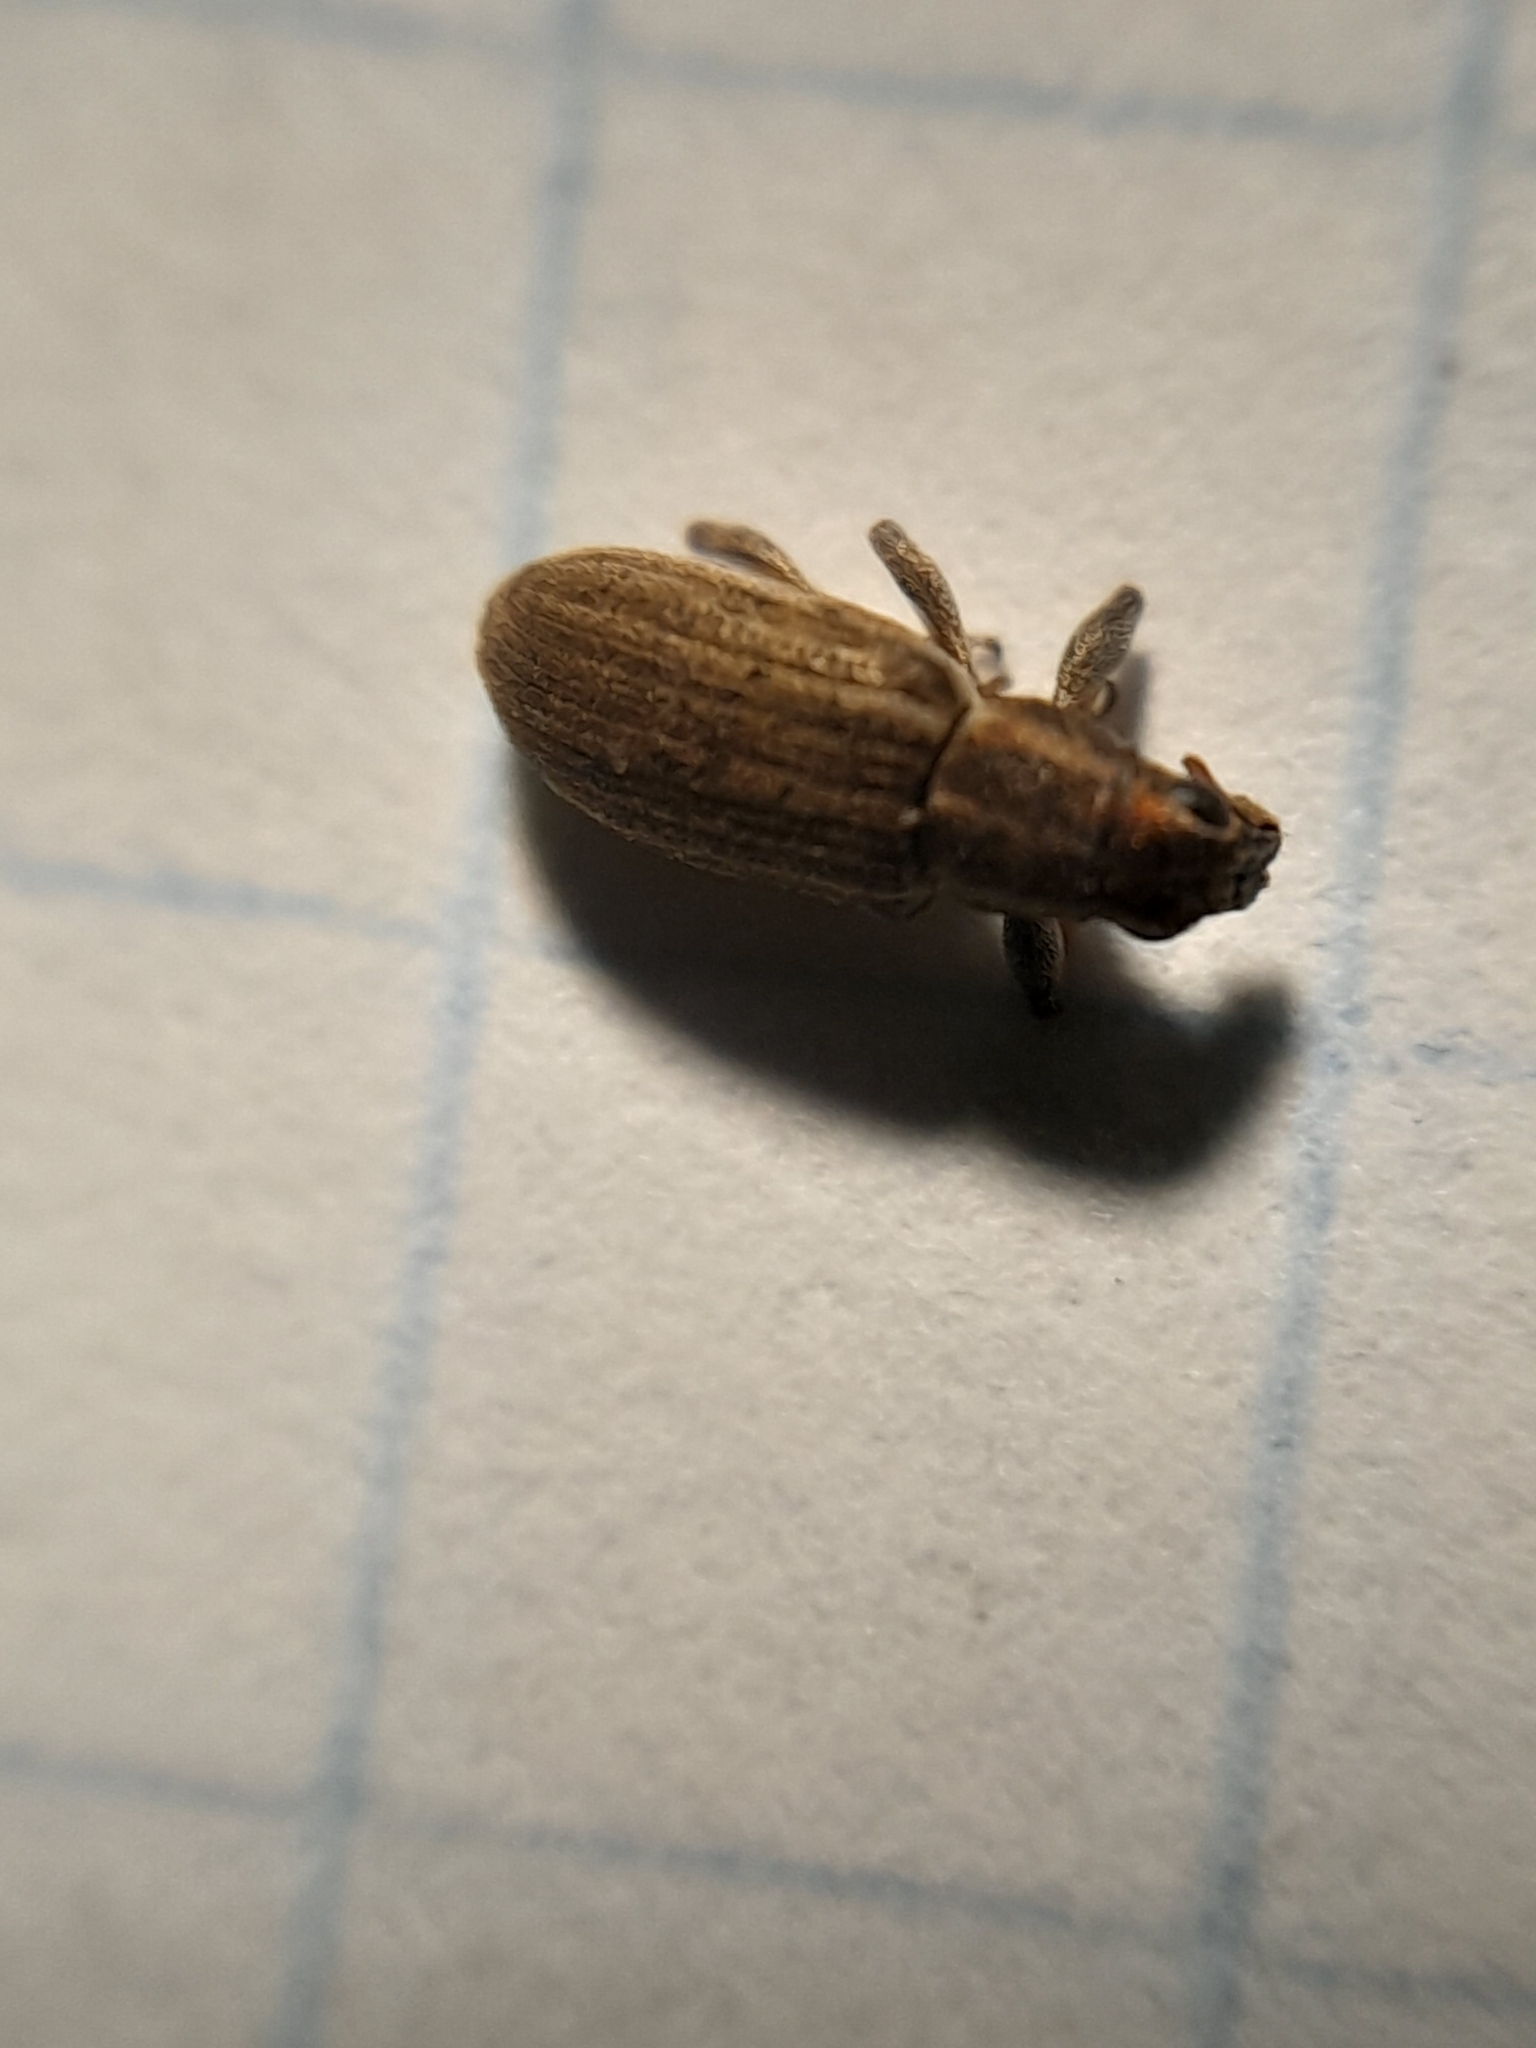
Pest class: pea_leaf_weevil